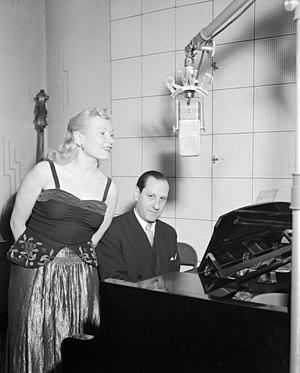
Cissy Kraner, de son vrai nom Gisela Kraner est une actrice, chanteuse et humoriste autrichienne.